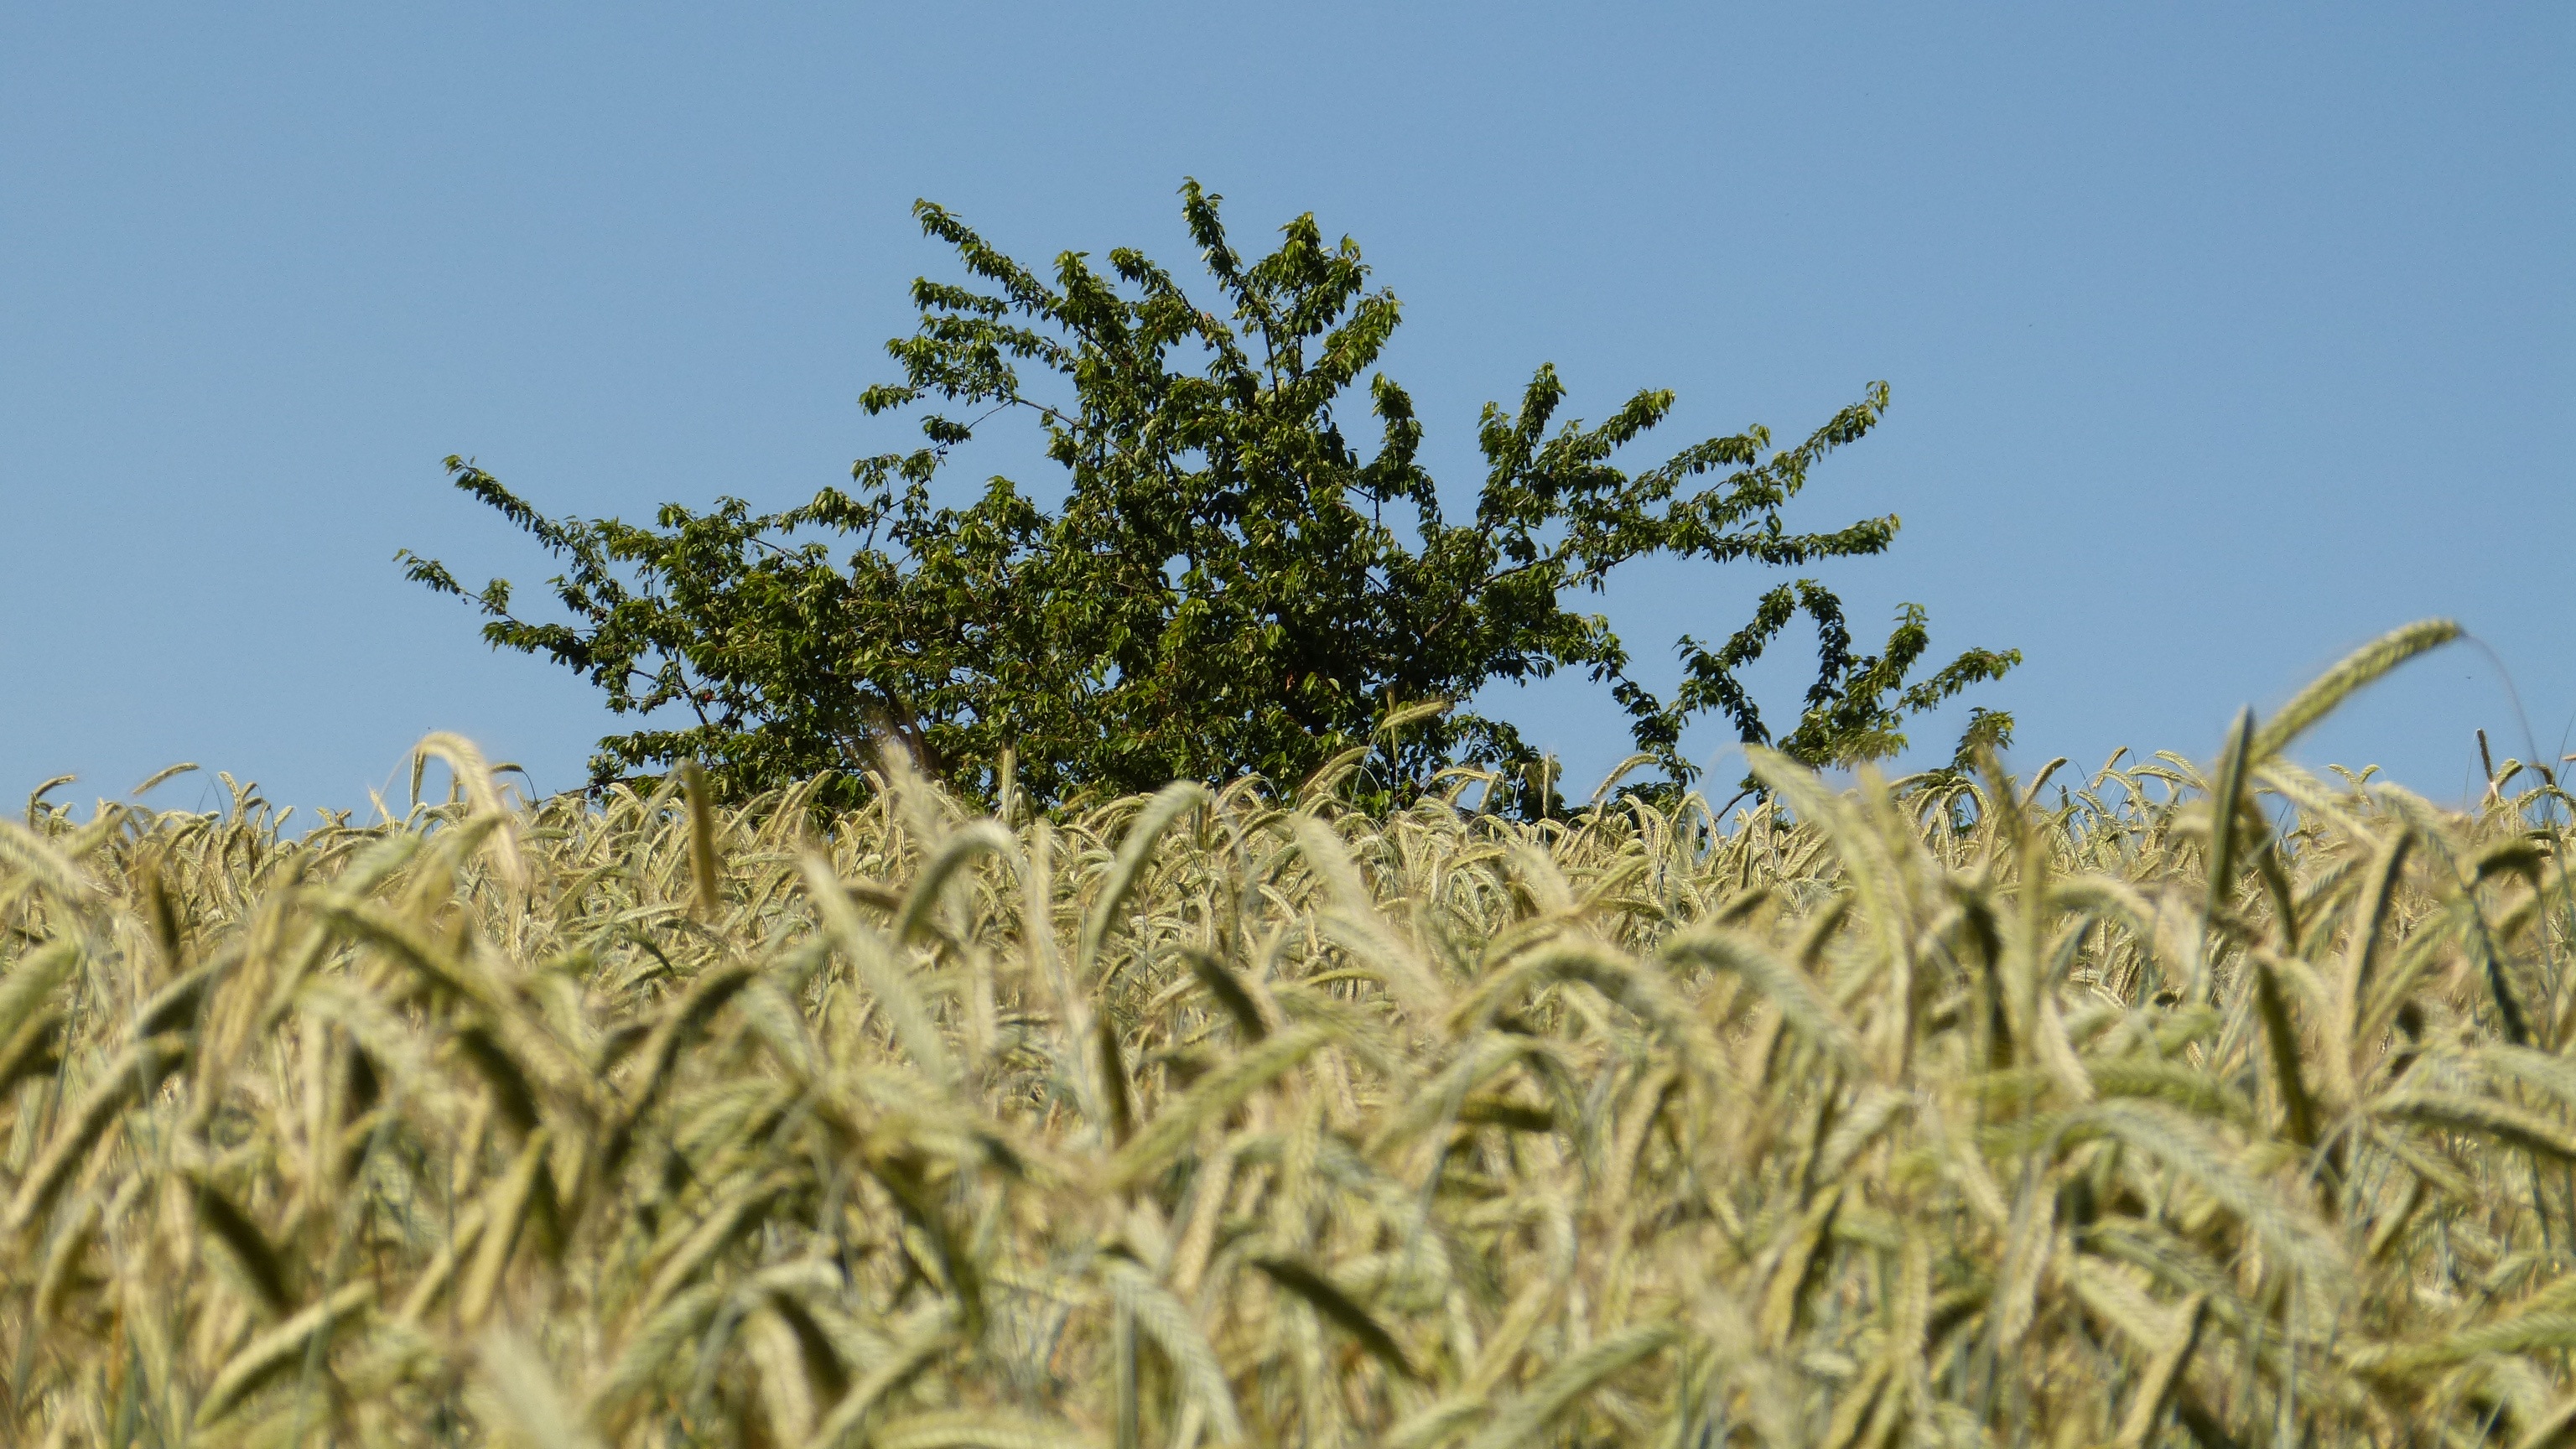
tree, nature, plant, sky, field, wheat, grain, food, produce, crop, blue, agriculture, cornfield, flowering plant, triticale, grass family, land plant